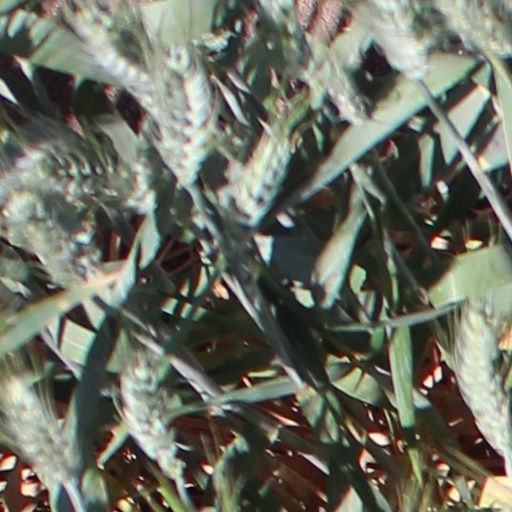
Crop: wheat